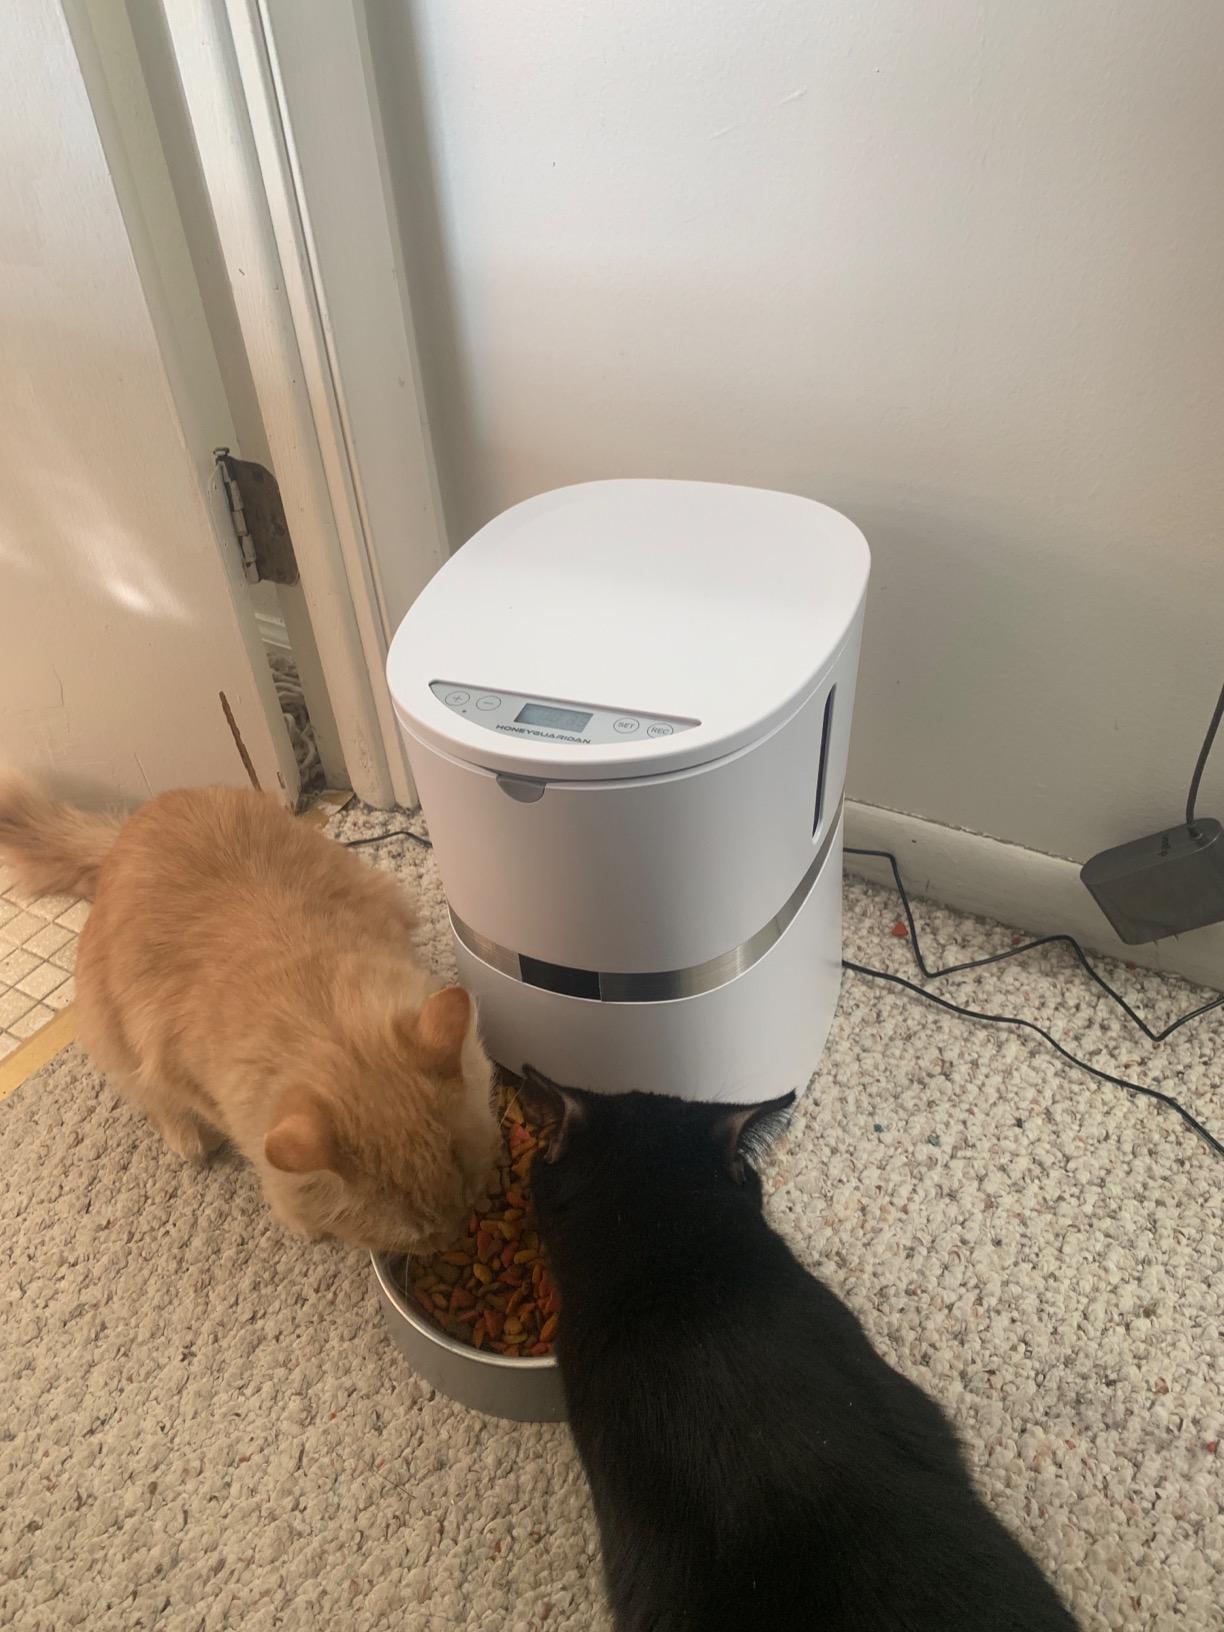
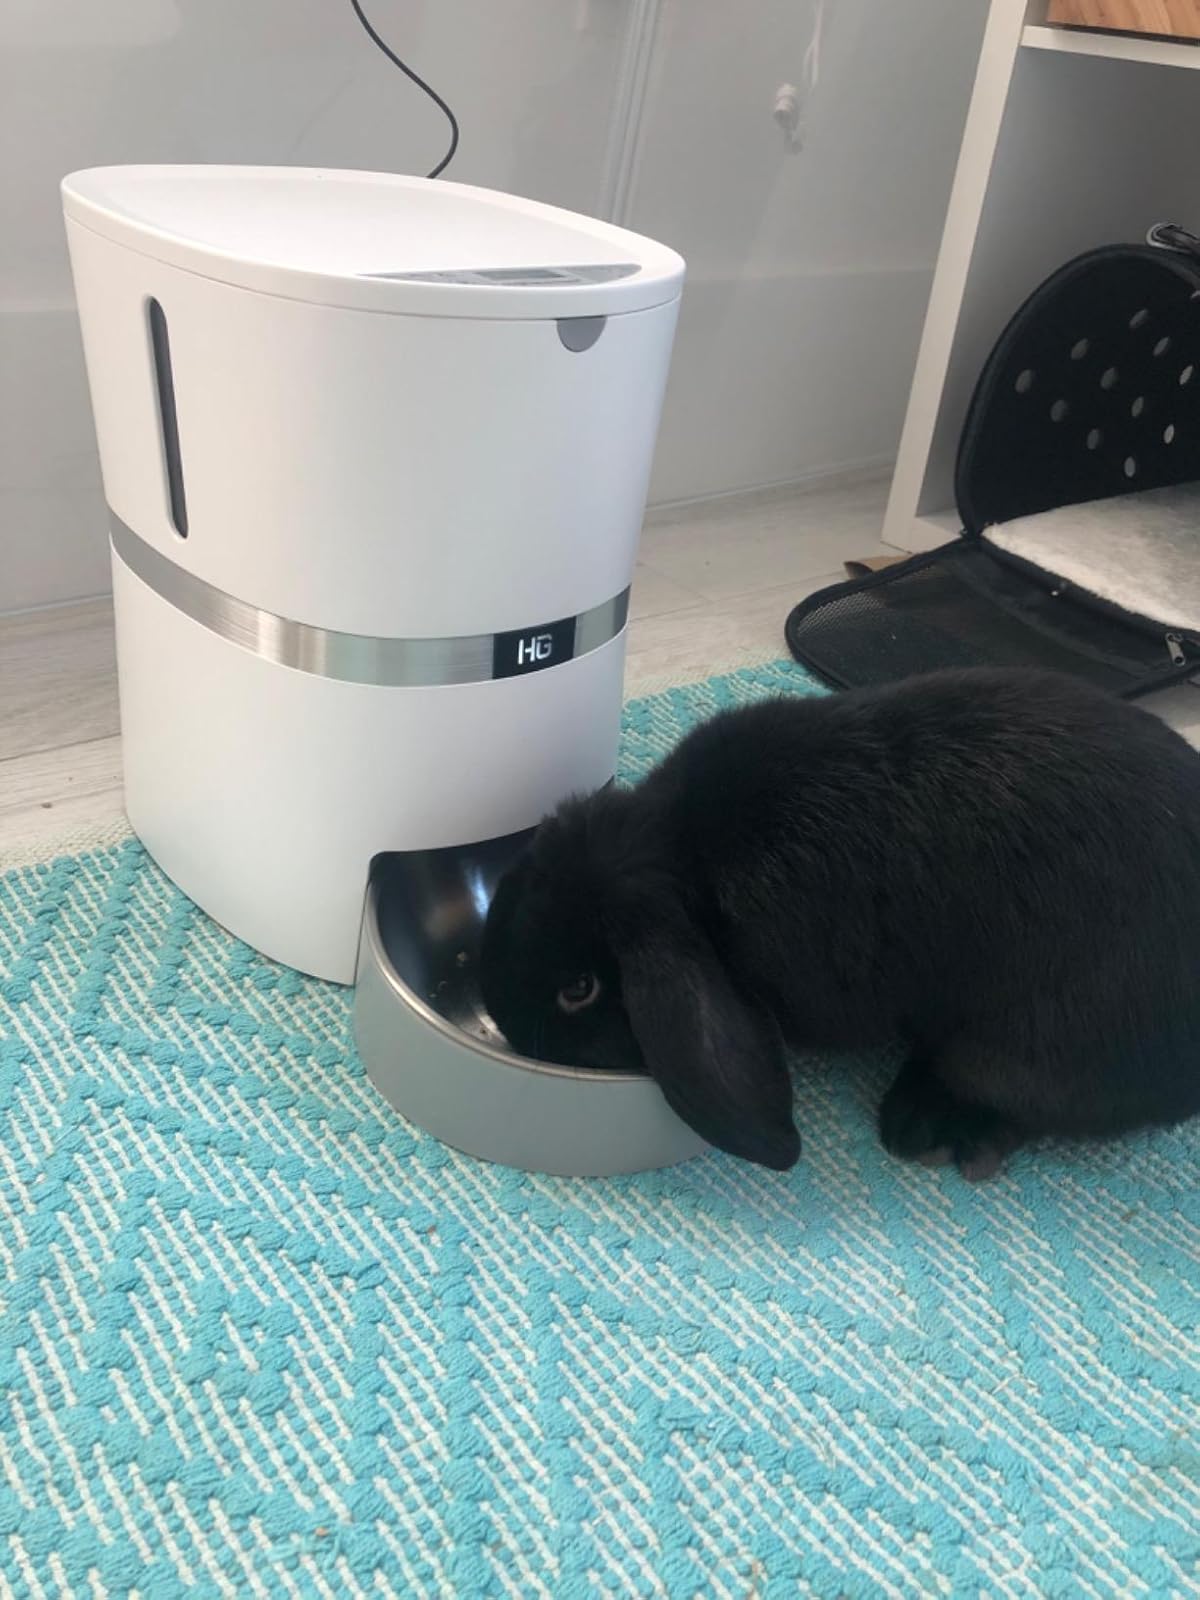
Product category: items_feeder
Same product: yes